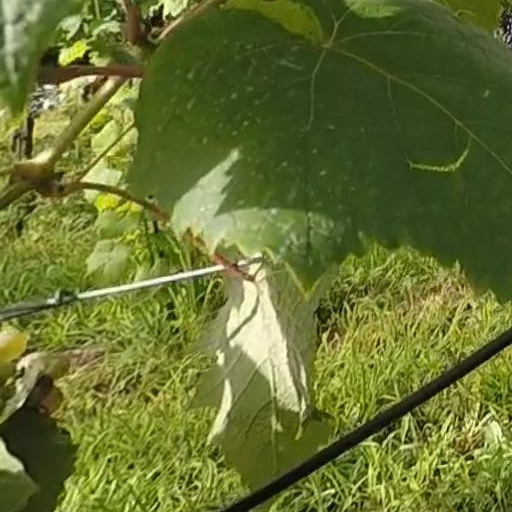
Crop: grape